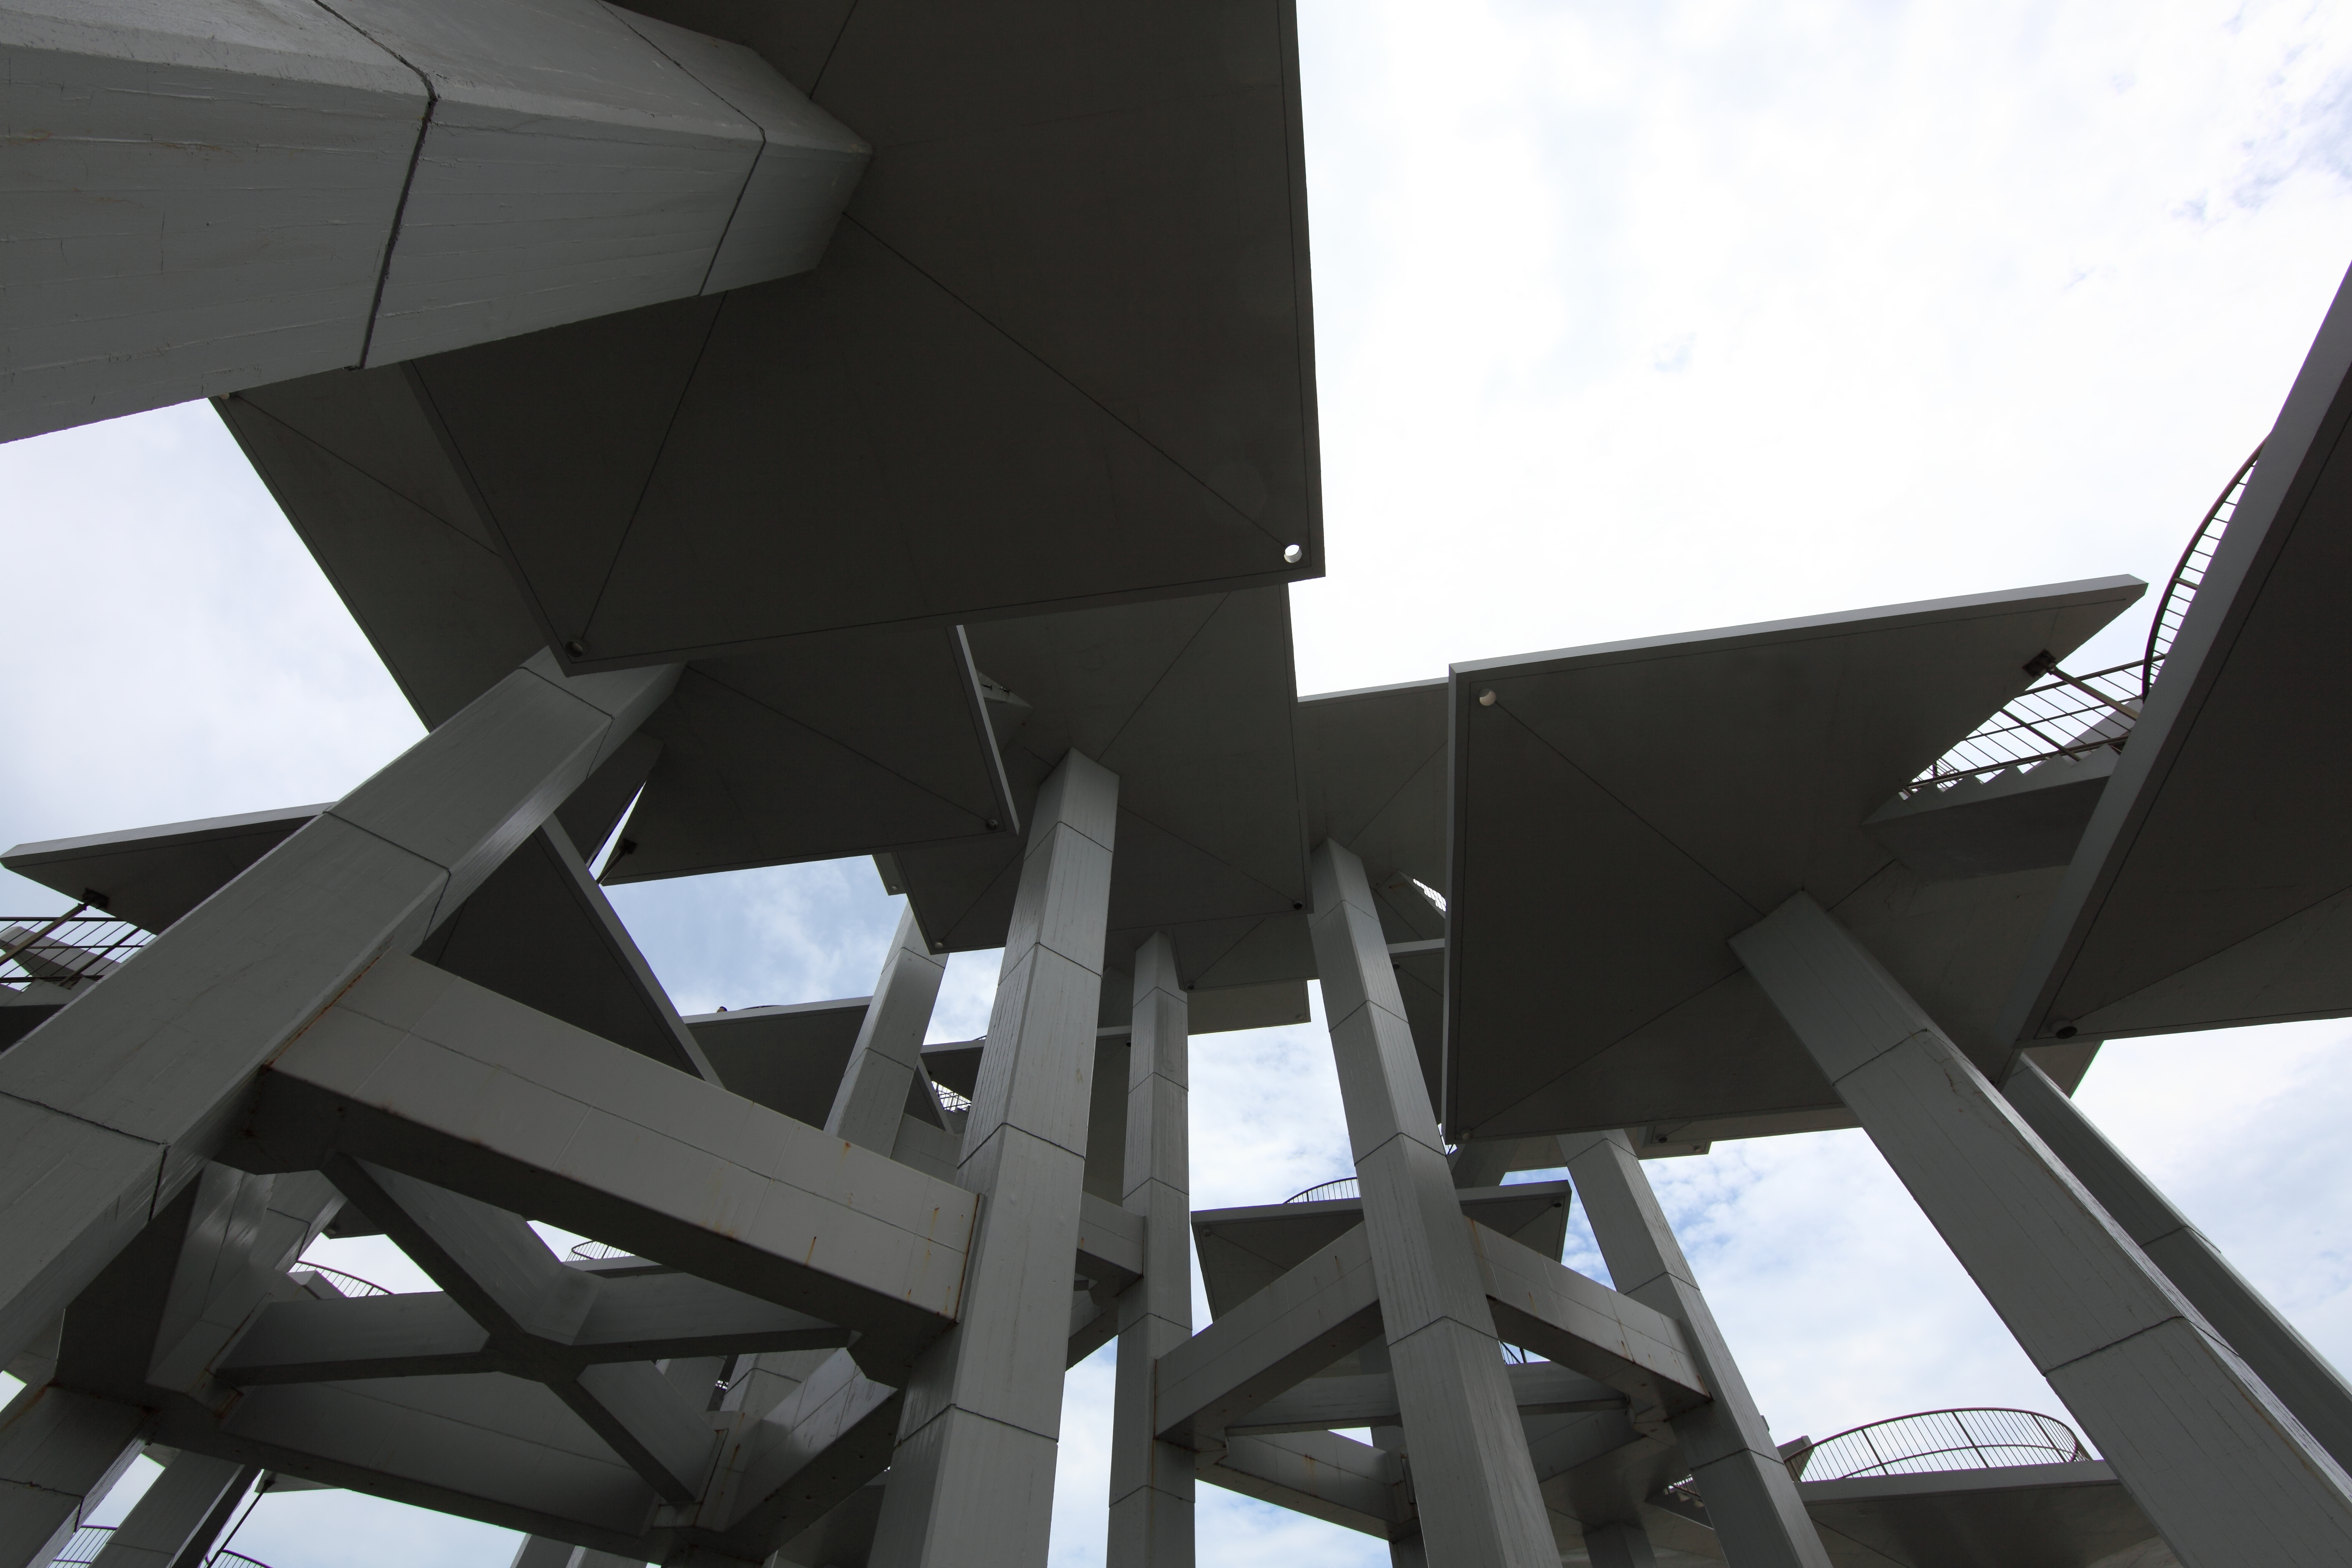
architecture, structure, ceiling, high, professional, lighting, design, 5d, hires, markii, hi, res, resolution, canonef14mmf28liiusm, futtsu, daylighting